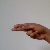
The image shows a hand gesture representing the letter 'H' in Indian Sign Language.